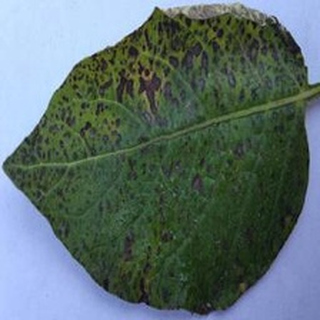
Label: potato_early_blight